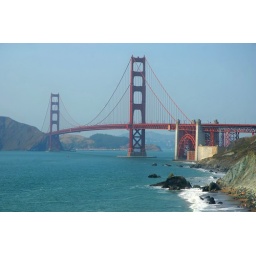
the golden gate bridge from over baker beach - presidio, san francisco, california